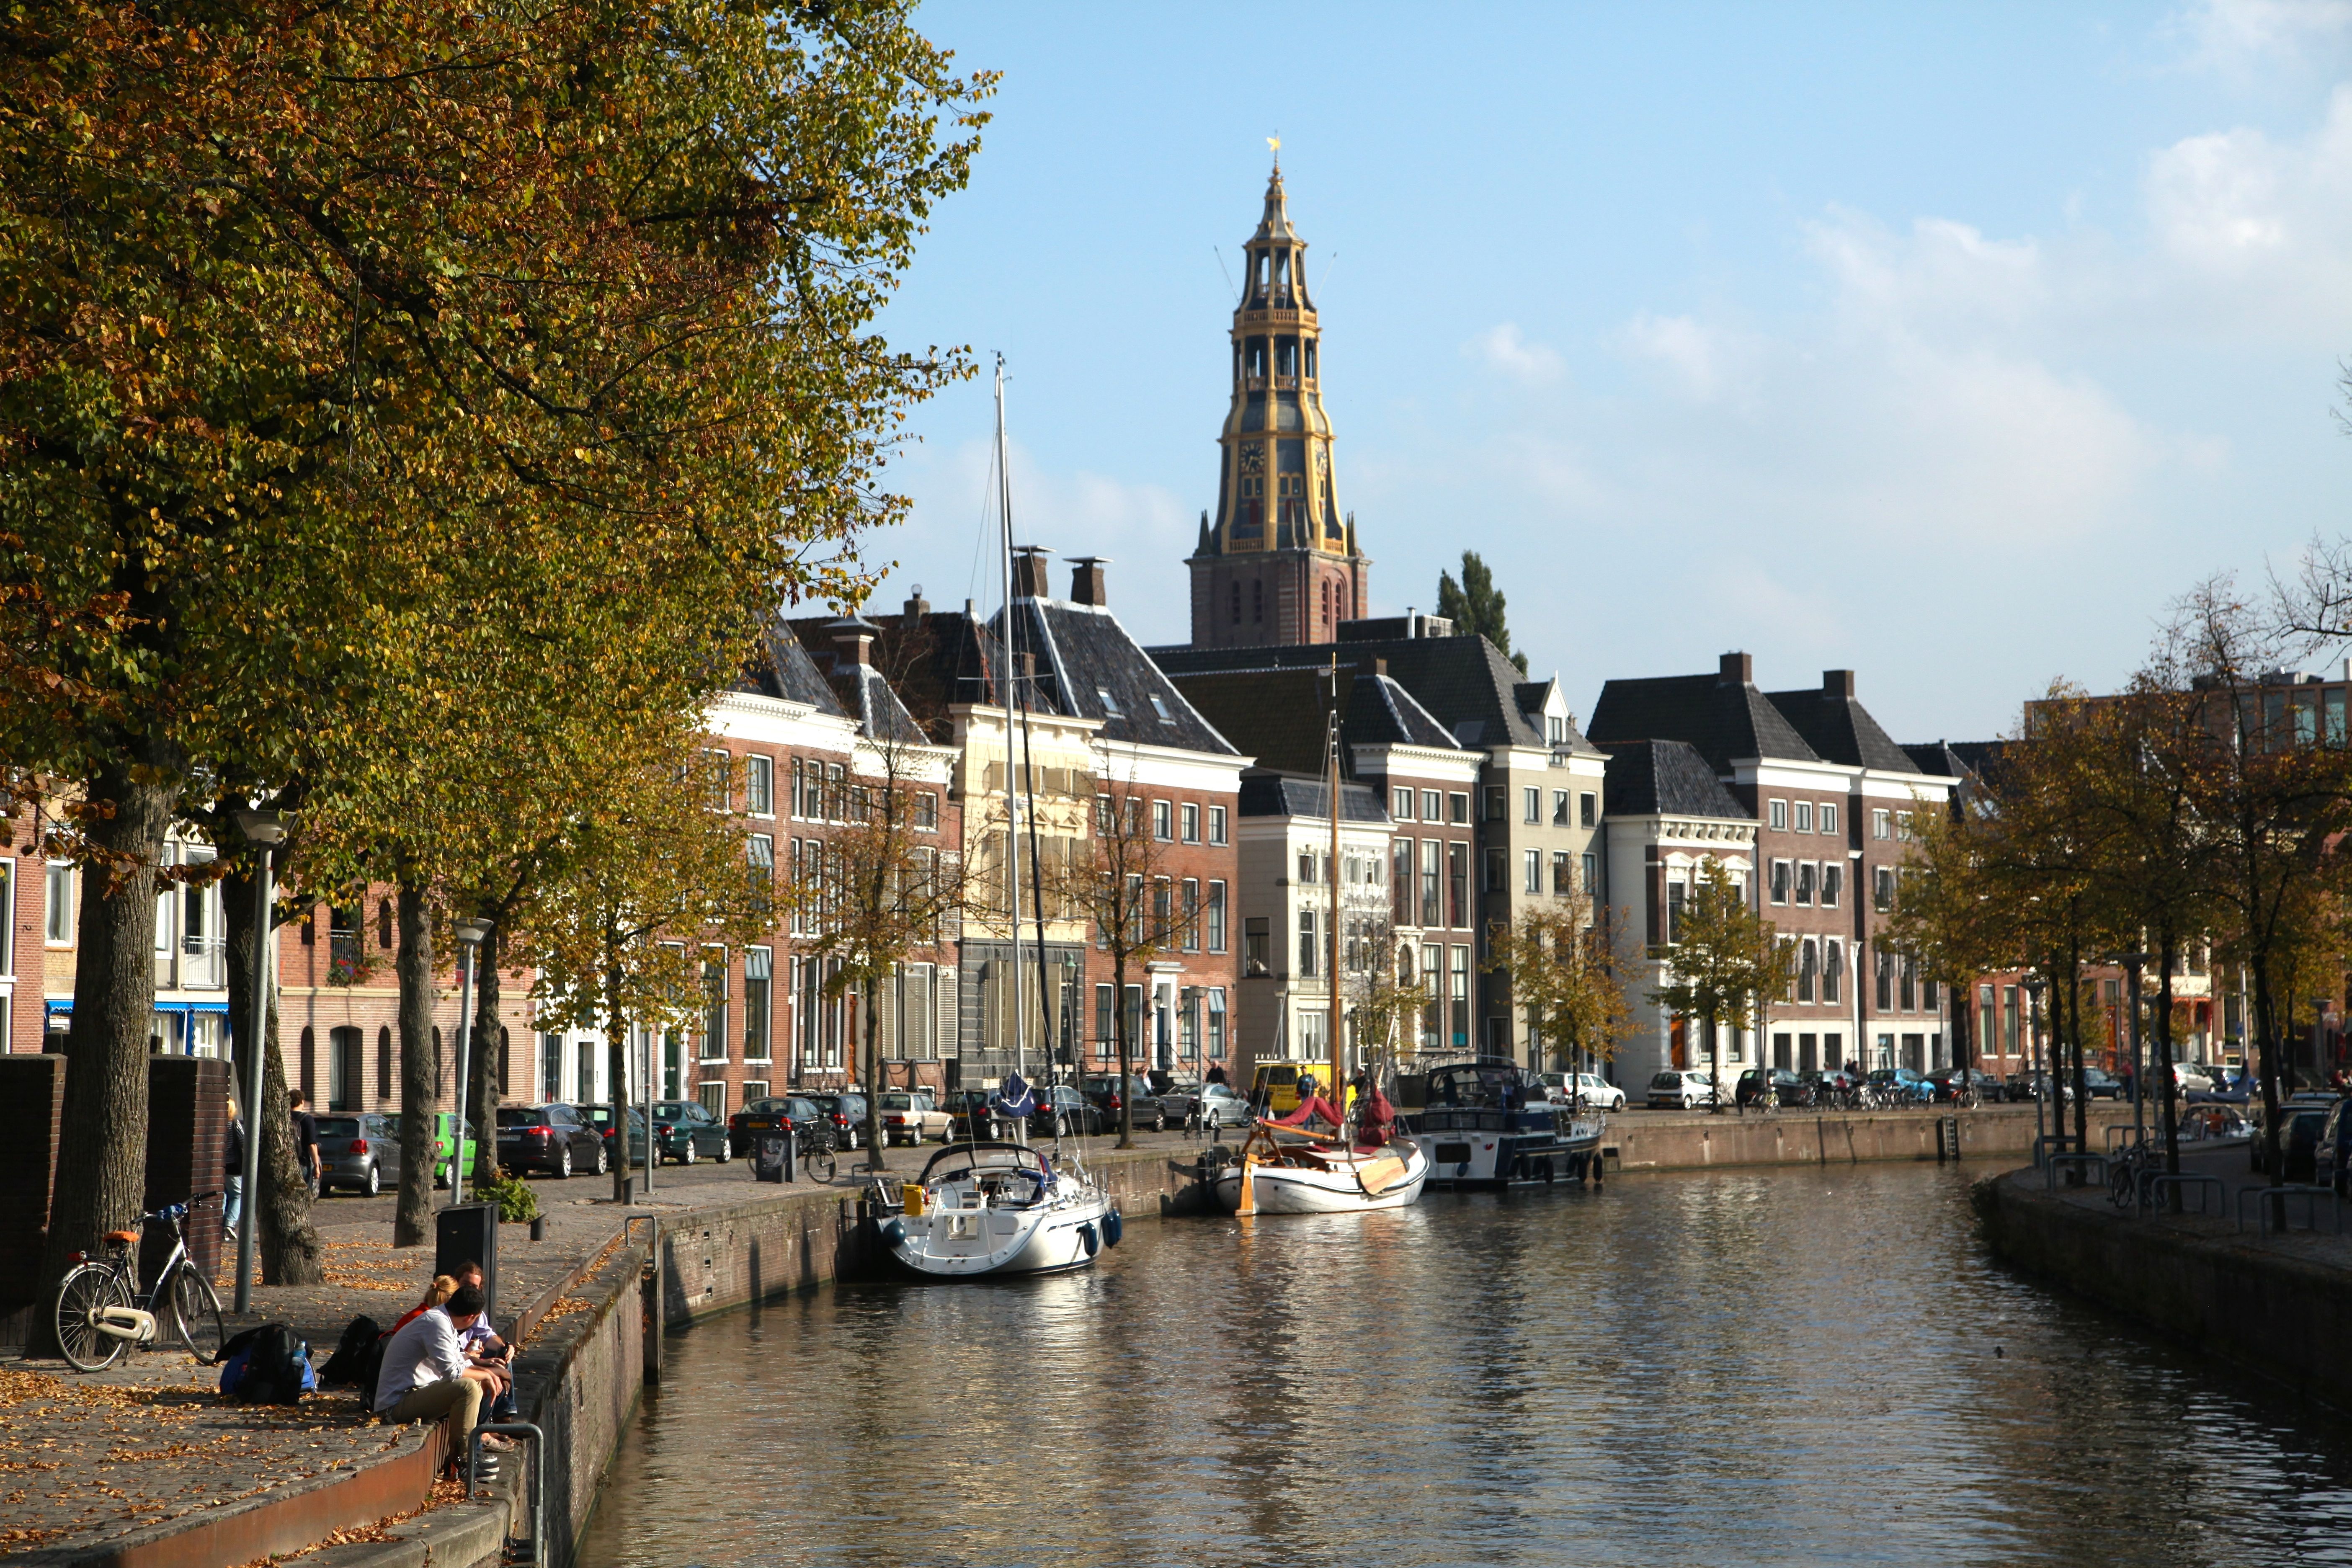
architecture, town, old, river, canal, cityscape, downtown, plaza, waterway, body of water, netherlands, boats, dutch, town square, groningen, geographical feature